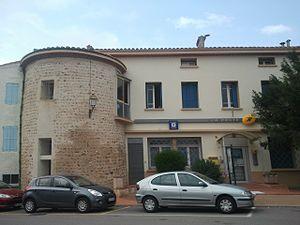
Ancienne tour et bureau de poste à Corneilla-la-Rivière